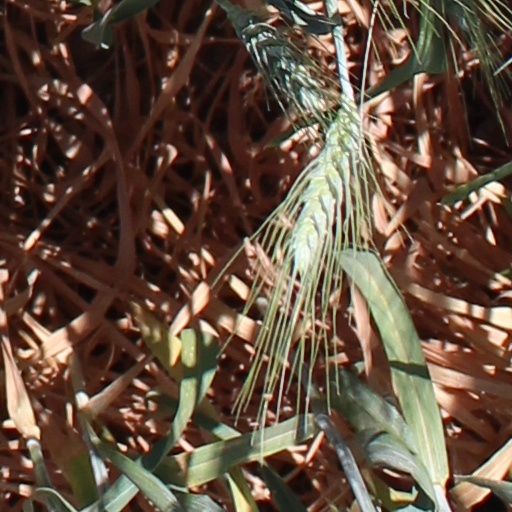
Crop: wheat